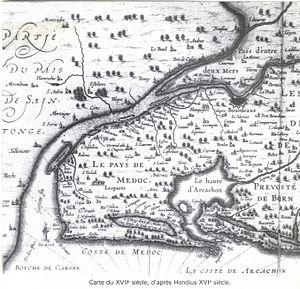
Bassin d'Arcachon, carte du XVIe siècle.
La dune du Pilat, parfois orthographiée à tort dune du Pyla ou encore dune de Pyla, située en bordure du massif forestier des Landes de Gascogne sur la côte d'Argent à l'entrée du bassin d'Arcachon, en France, est la plus haute dune d’Europe.